OMAP

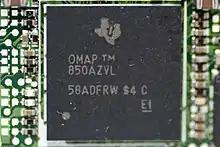
An OMAP 850 in an HTC Wizard

These are marketed only to handset manufacturers. Many of the newer versions are highly integrated for use in very low cost cell phones.